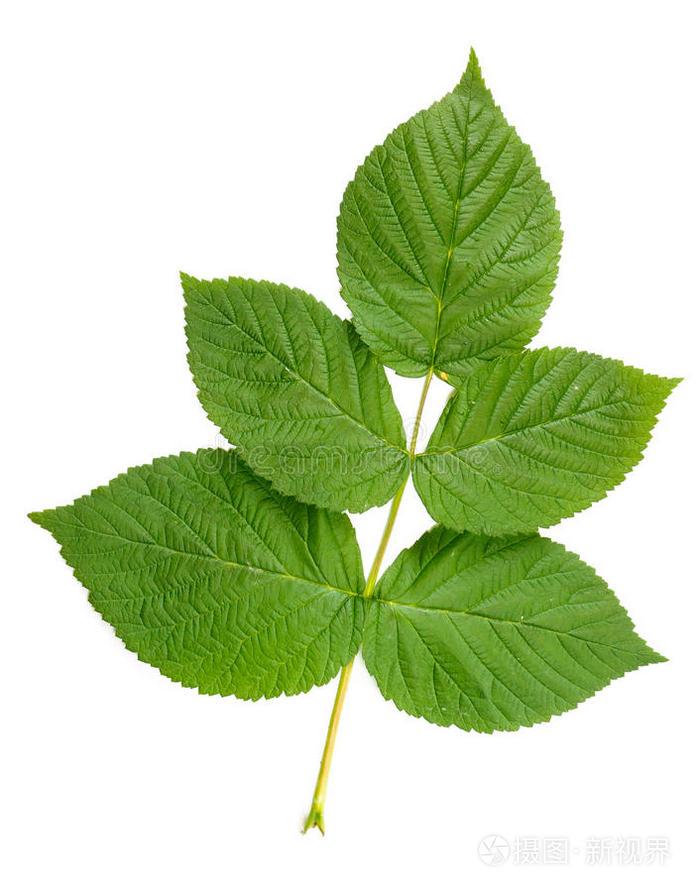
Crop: apple
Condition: healthy